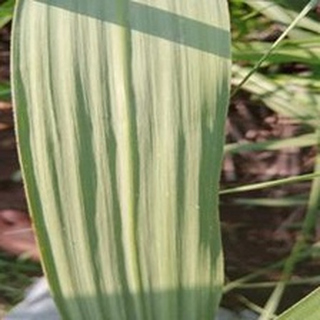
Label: healthy_sugarcane